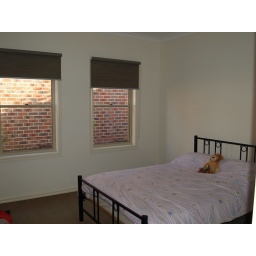
my bed - the brick wall at the window is the house in front of mine - there is some foliage separating us!